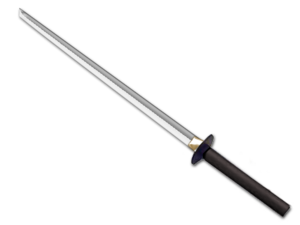
Le ninjatō est une arme blanche à lame droite, d'une longueur approchant les 50 cm, maniée par les ninjas au Japon.